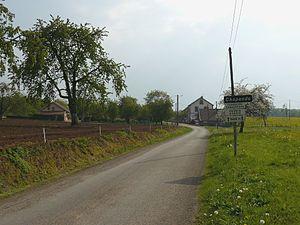
Entrée du hameau de Chapendu (Raddon-et-Chapendu, Haute-Saône, France)
Raddon-et-Chapendu est une commune française située dans le département de la Haute-Saône, en région Bourgogne-Franche-Comté. Elle fait partie de la communauté de communes des mille étangs.